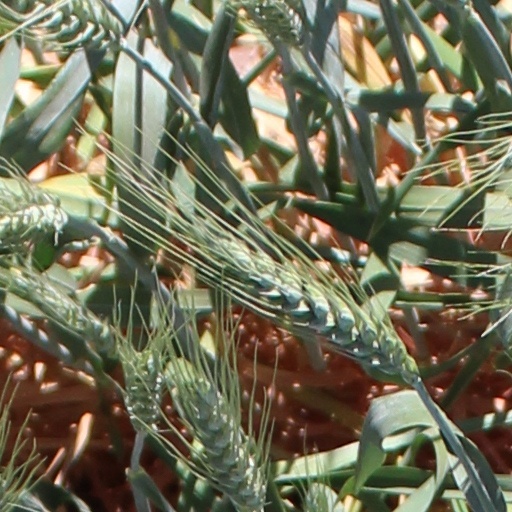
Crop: wheat